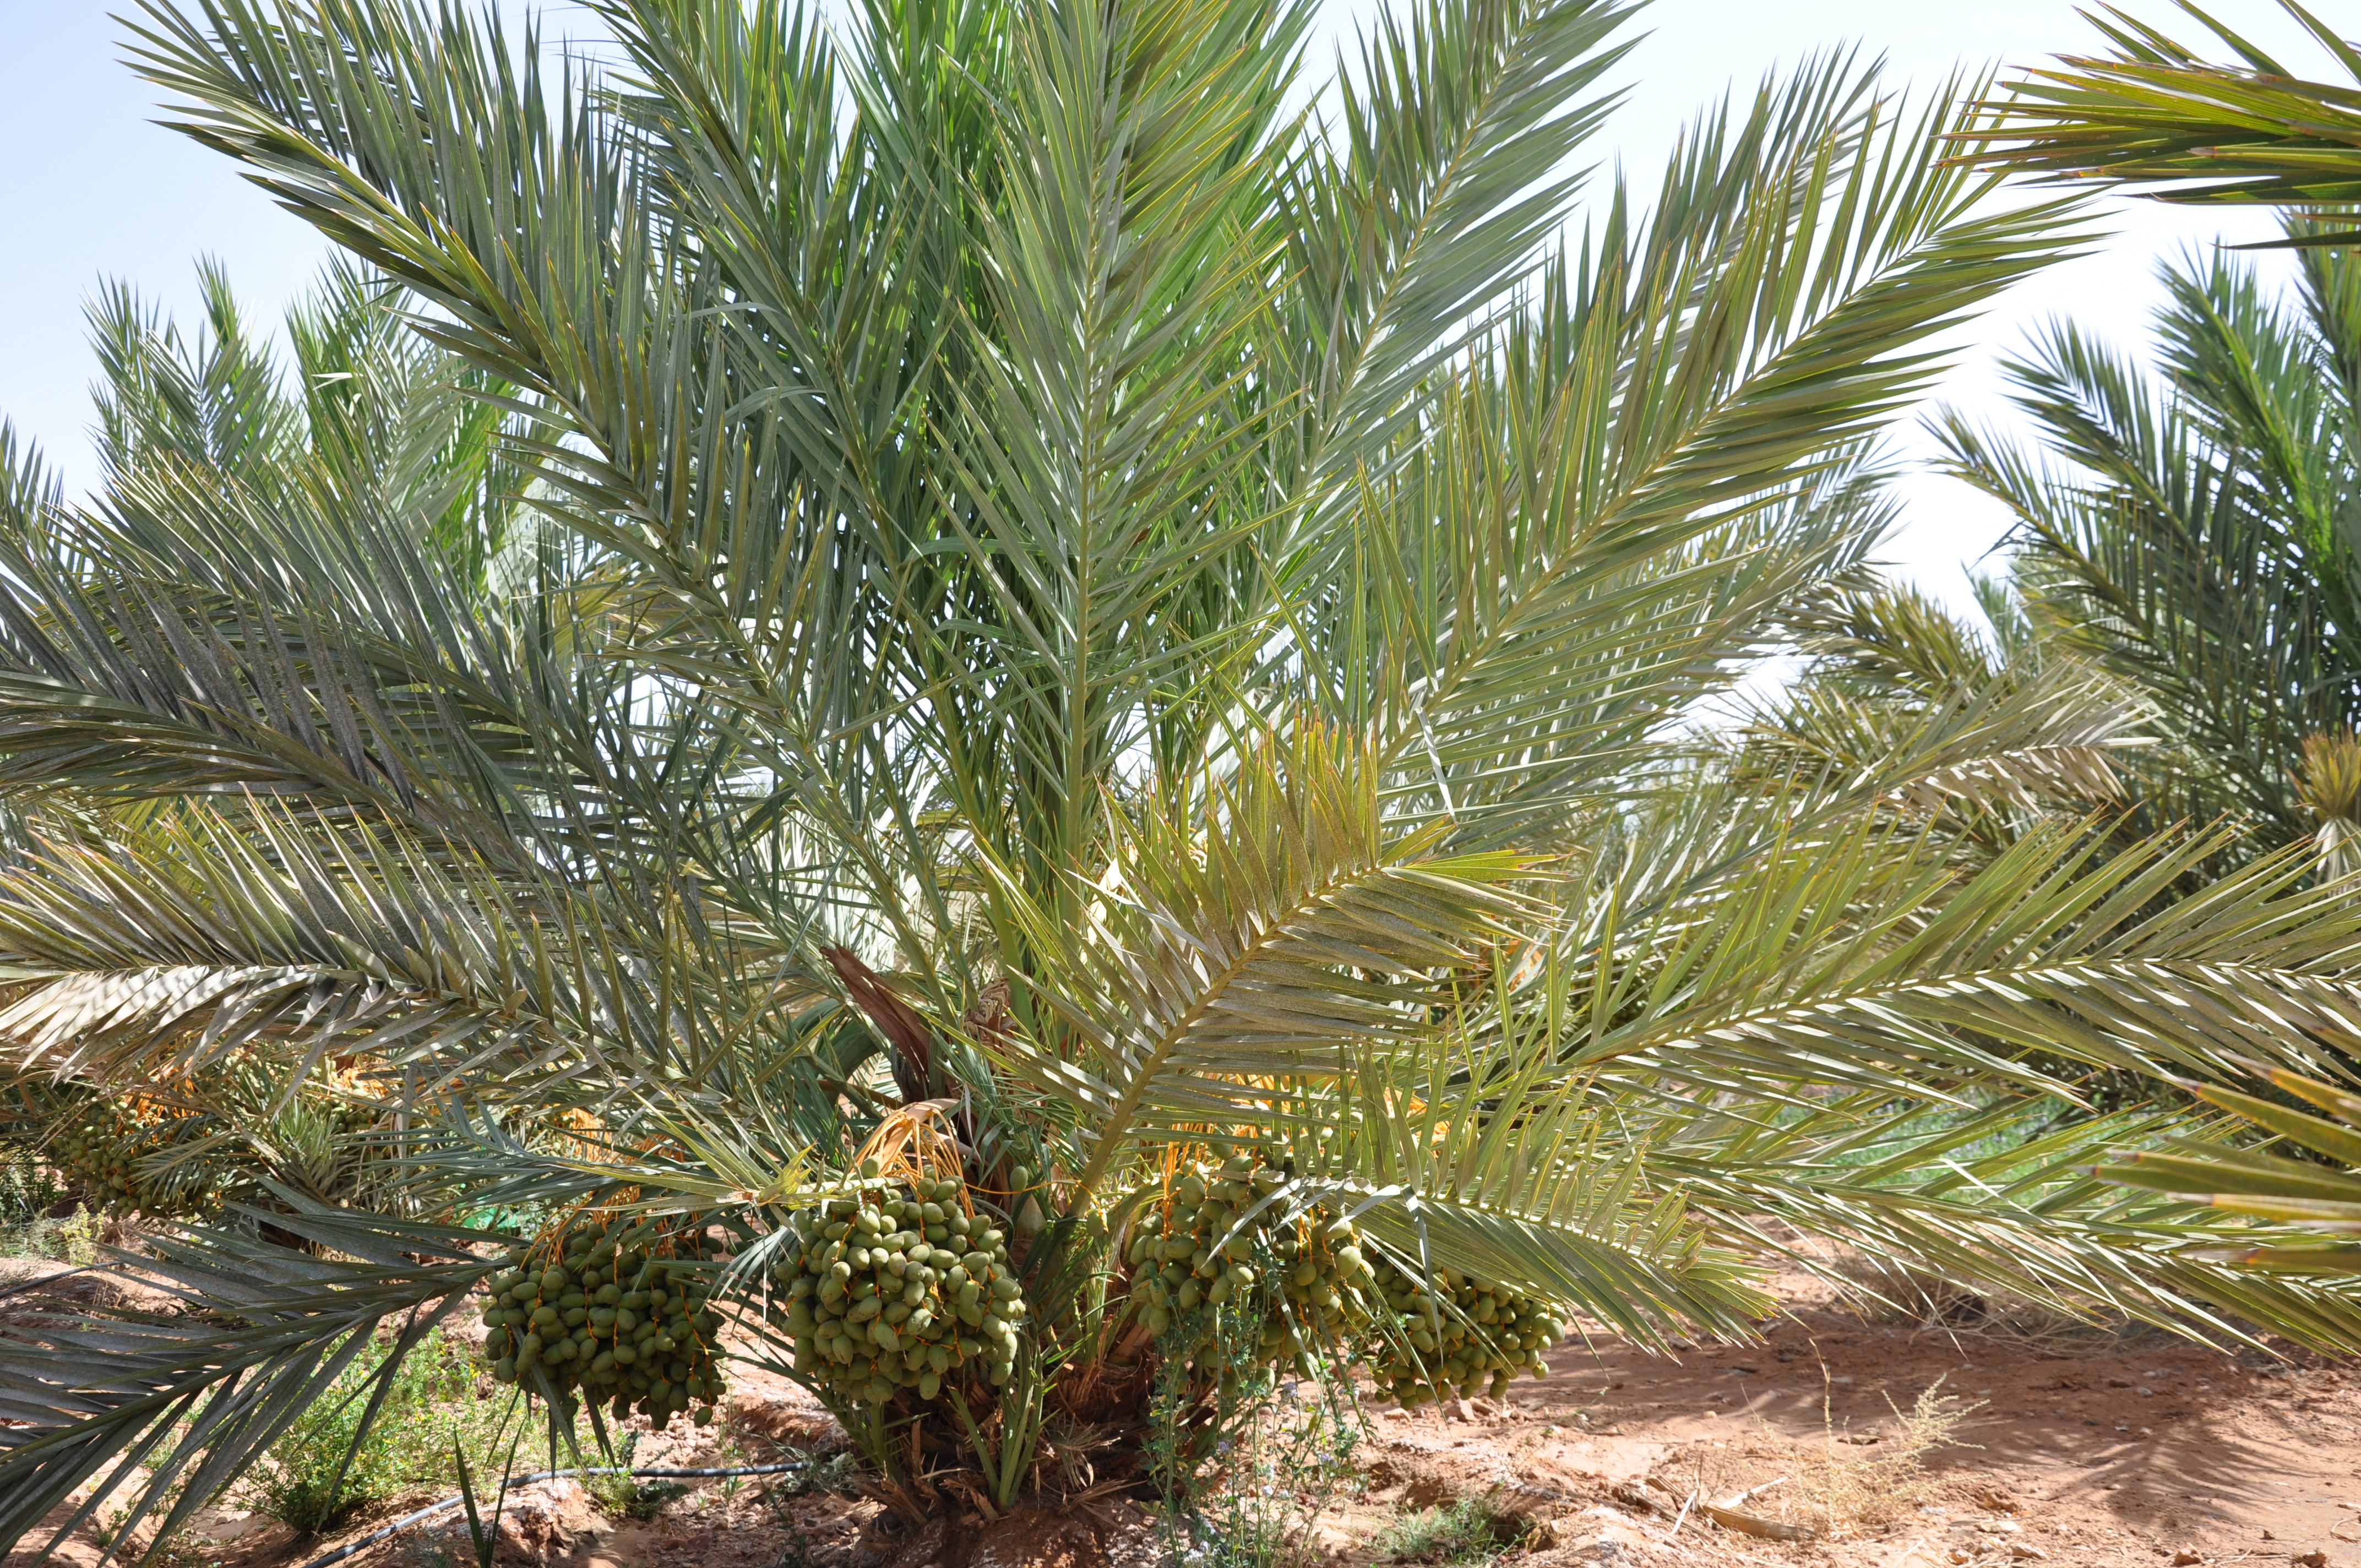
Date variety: Boumajhoul